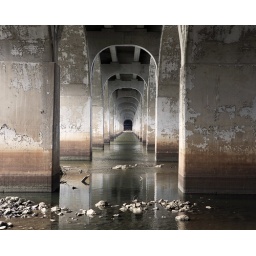
On the Arkansas River, under the 21st street bridge in Tulsa, Oklahoma.